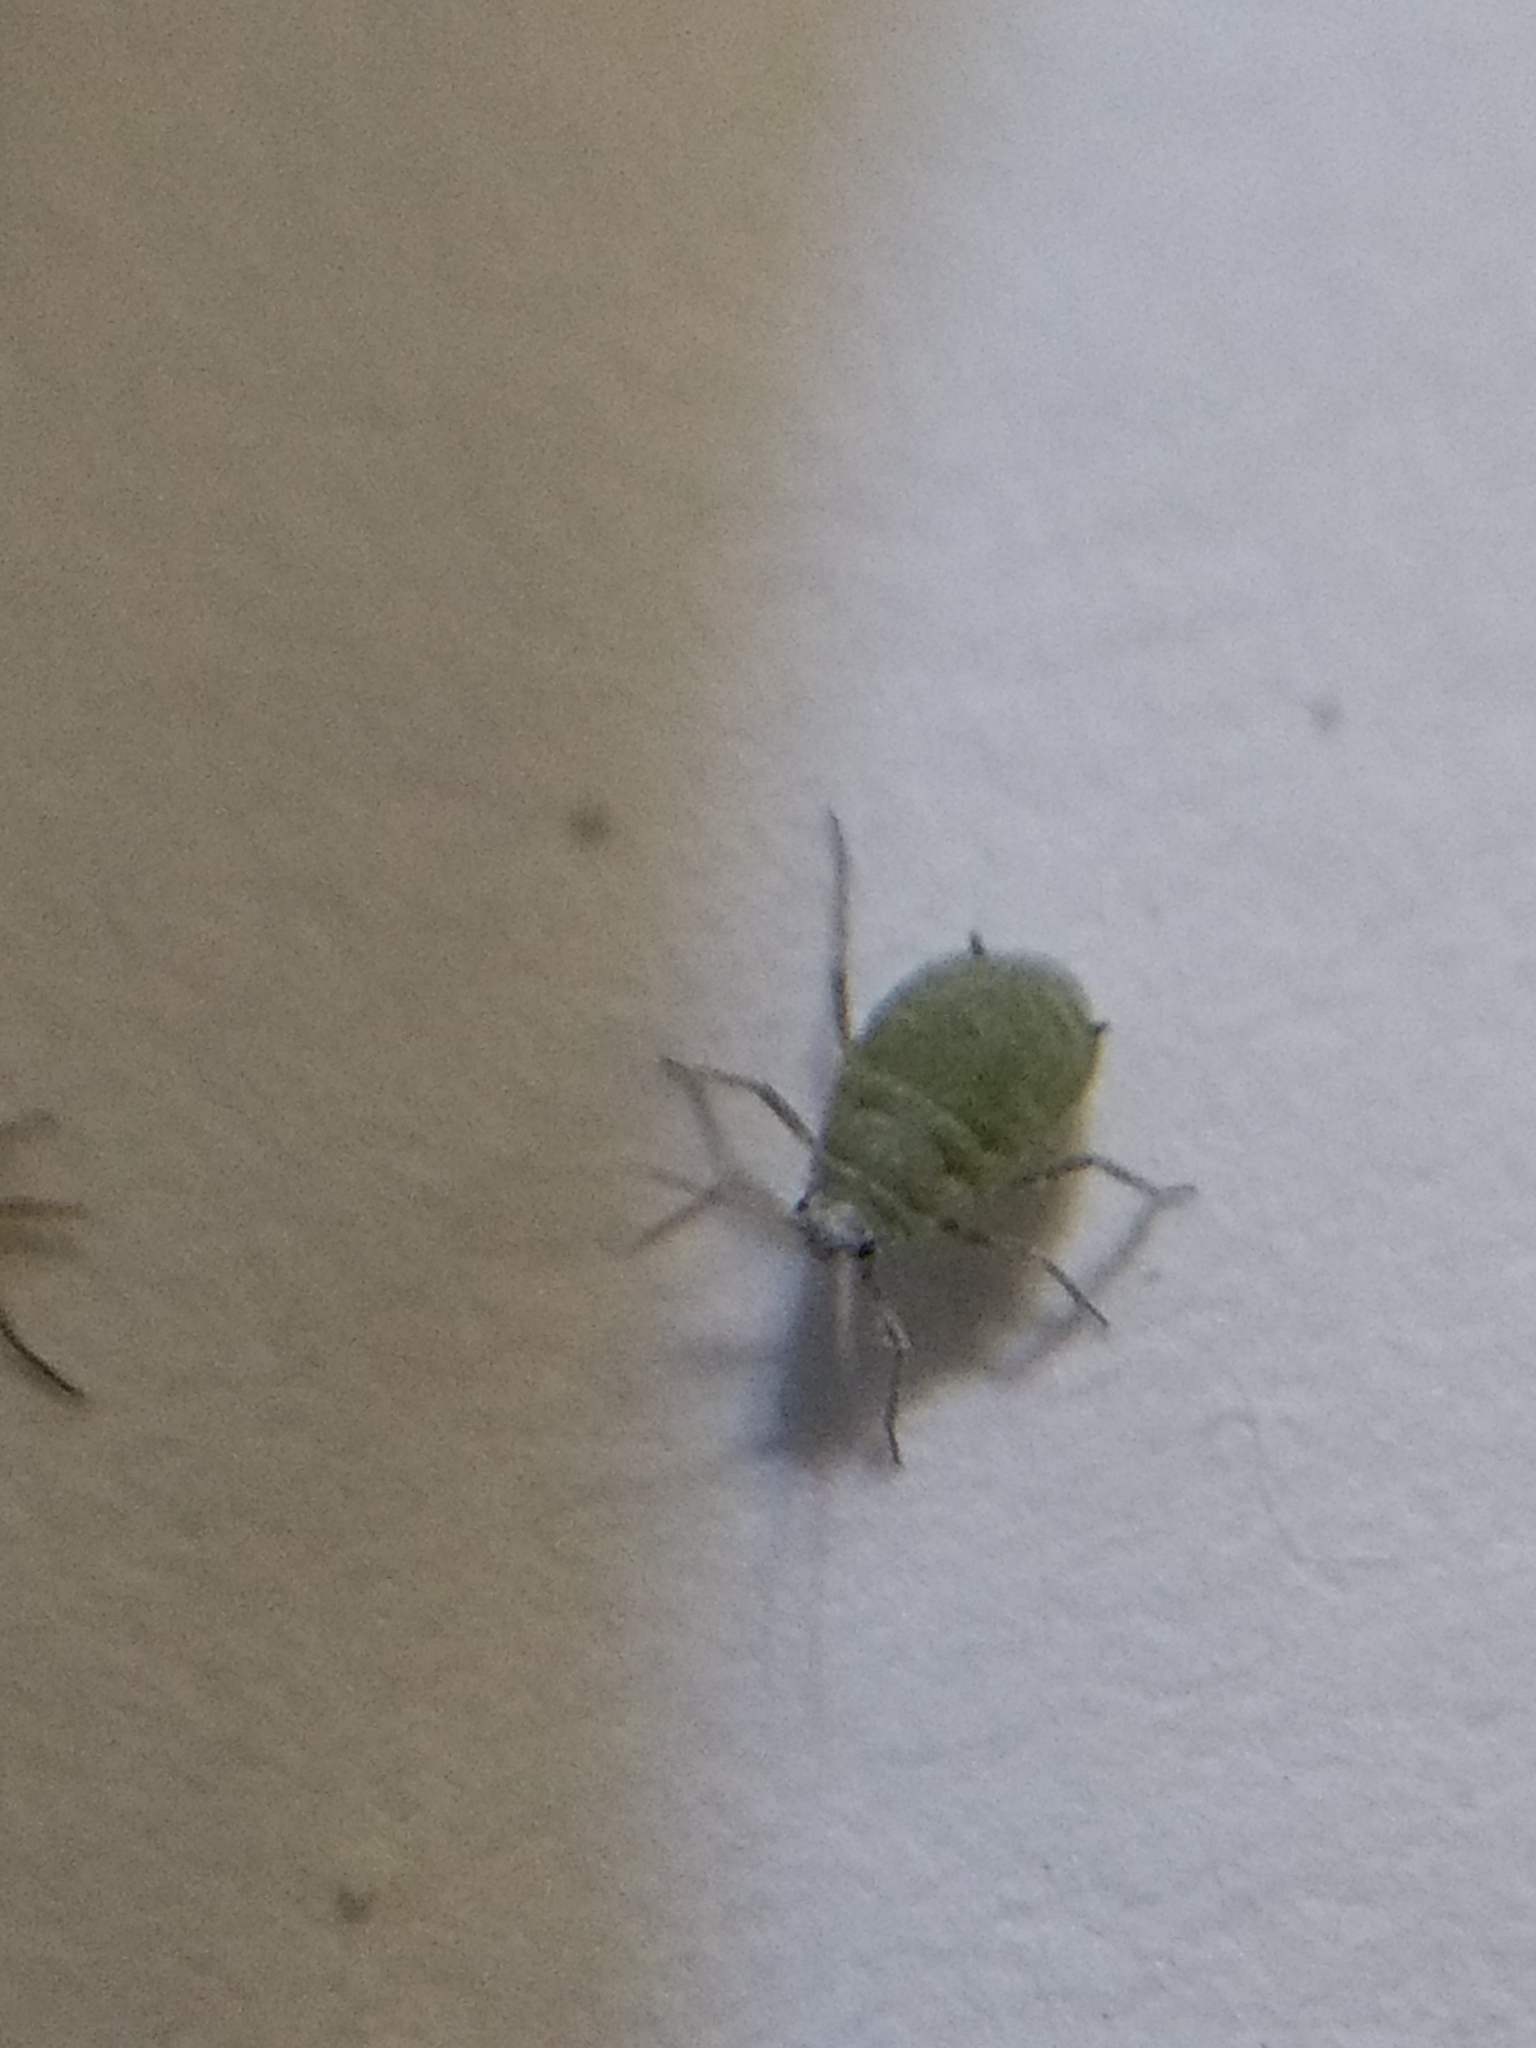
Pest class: cabbage_aphid